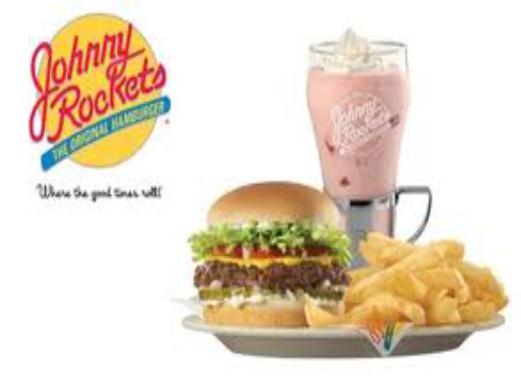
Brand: Johnny Rockets
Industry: Food